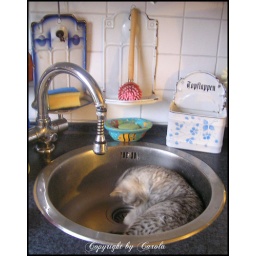
He could spent hours in the kitchen sink watching water drops rollin down lol